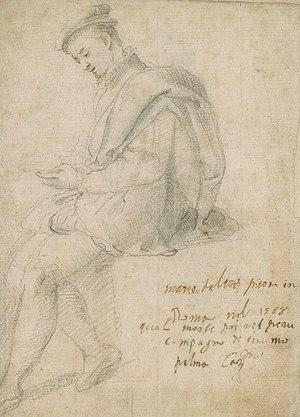
Matteo de Lecce, aussi connu sous le nom de Matteo d'Aleccio, né Matteo Pérez est un peintre italien maniériste qui a été actif à Rome, Naples, Malte et Lima.